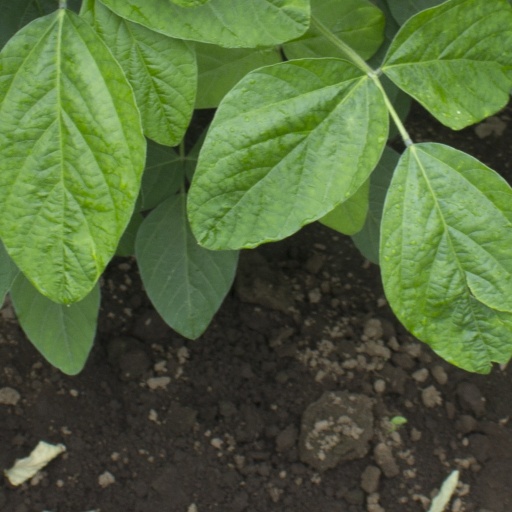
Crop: soybean